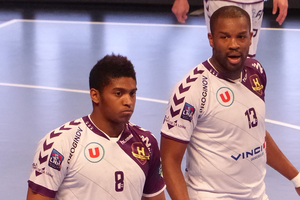
Rock Feliho, arrière gauche du club de handball HBC Nantes, lors du match face au PSG Handball, le 10 avril 2014. Avec son co-équipier O'Brian Nyateu.
Le Handball Club de Nantes est un club de handball français, situé à Nantes, créé en 1953. Le club évolue en Championnat de France de Division 1 depuis 2008 et a terminé 3ᵉ lors de la saison 2015-2016, puis 2ᵉ à l'issue de la saison 2016-2017. Le club a également atteint la finale de la Ligue des champions en 2018.